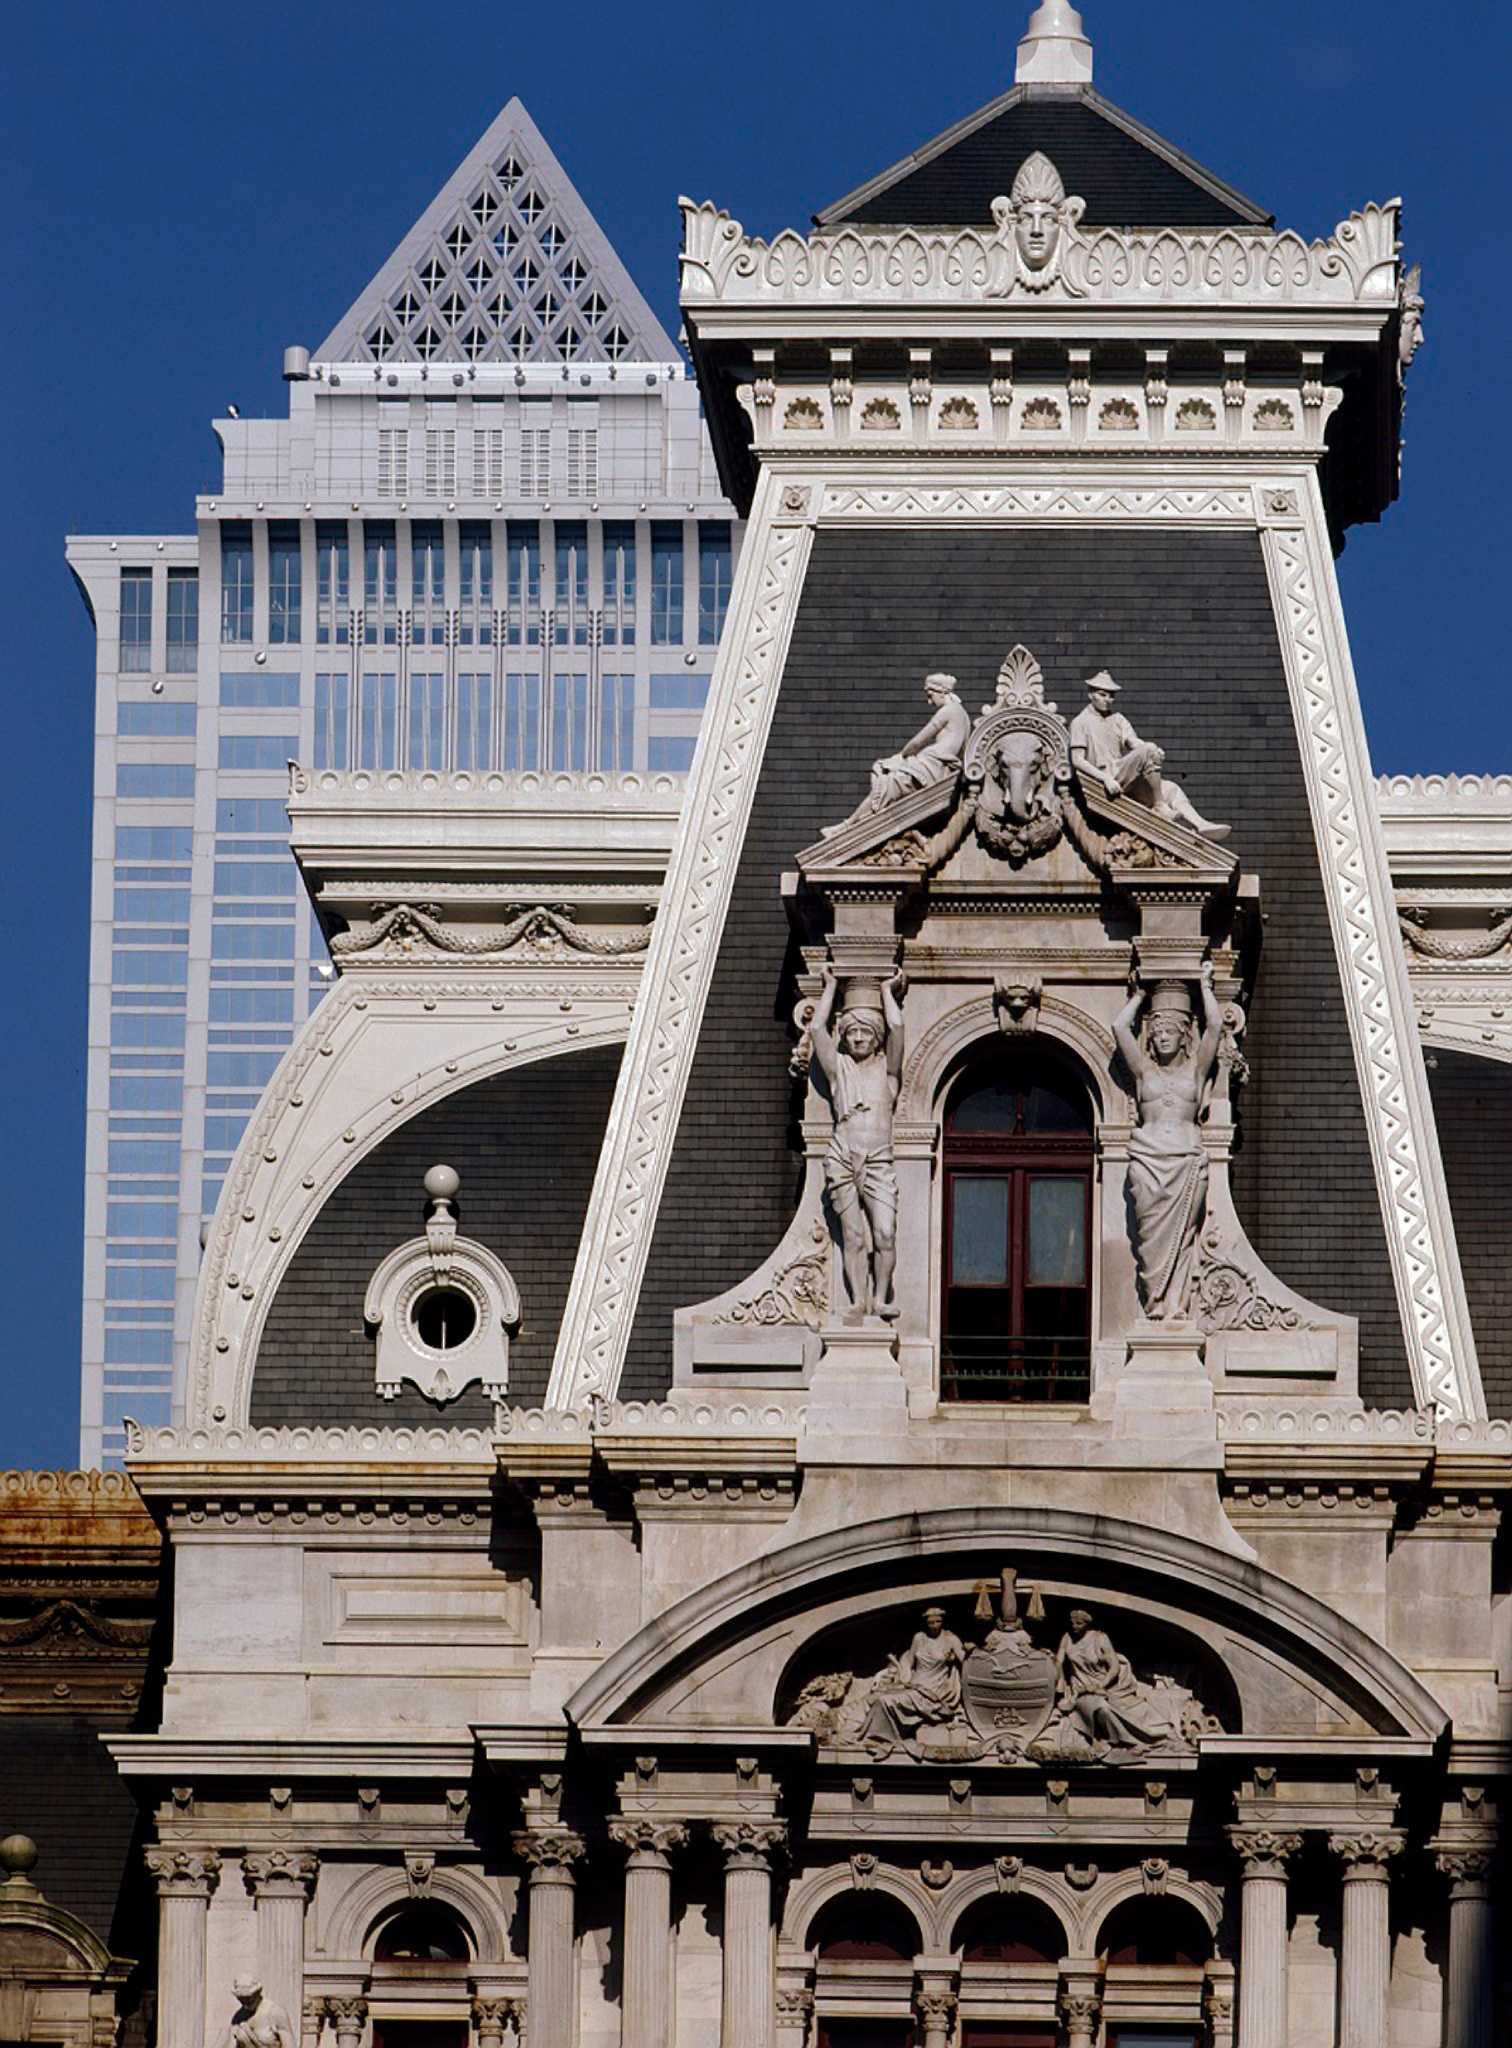
architecture, building, palace, city, urban, arch, tower, landmark, facade, church, place of worship, artwork, clock tower, sculpture, art, pennsylvania, synagogue, basilica, philadelphia, cities, ancient history